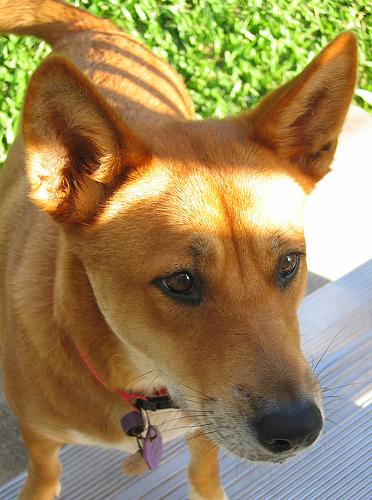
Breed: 217-n000079-dingo